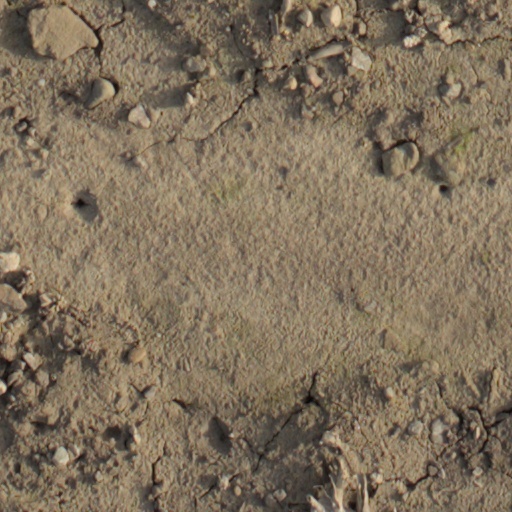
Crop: wheat